List of Syriac Catholic patriarchs of Antioch

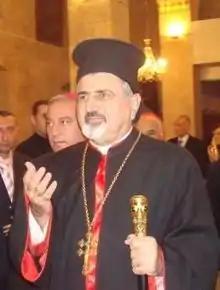
Current Patriarch of Antioch, Ignatius Joseph III Yonan

The Syriac Catholic Patriarch of Antioch is the head of the Syriac Catholic Church. According to tradition, the patriarchate of Antioch was established by Saint Peter in the 1st century AD, but split into two separate lines of patriarchs after the deposition of Patriarch Severus of Antioch in 518 over the issue of the Council of Chalcedon of 451. The non-Chalcedonian supporters of Severus went on to form what is now known as the Syriac Orthodox Church, whilst the Chalcedonians developed the church now known as the Greek Orthodox Church of Antioch.